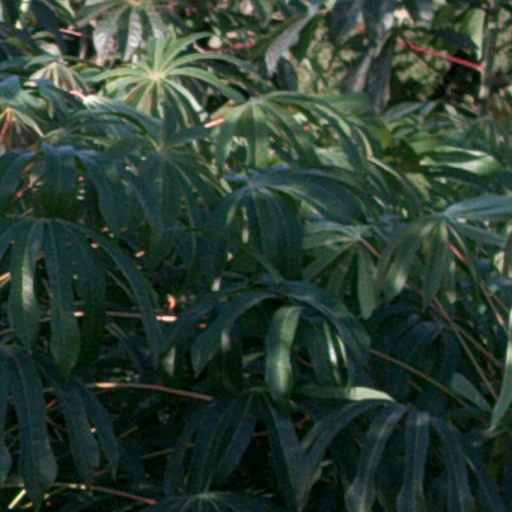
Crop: cassava